The Queensway

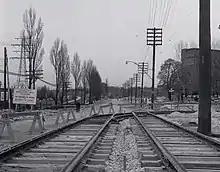
The Queensway under construction in 1956 as the "Queen Street West Extension"

The section between Roncesvalles and the Humber River was built in the 1950s, in conjunction with the construction of the Gardiner Expressway. The Queensway was built before the Gardiner Expressway to provide an east–west route for traffic while Lake Shore Boulevard was rerouted to accommodate the Gardiner. The project cost $4.9 million. The project included a streetcar right-of-way in the middle of the Queensway from Parkside Drive to the Humber River.